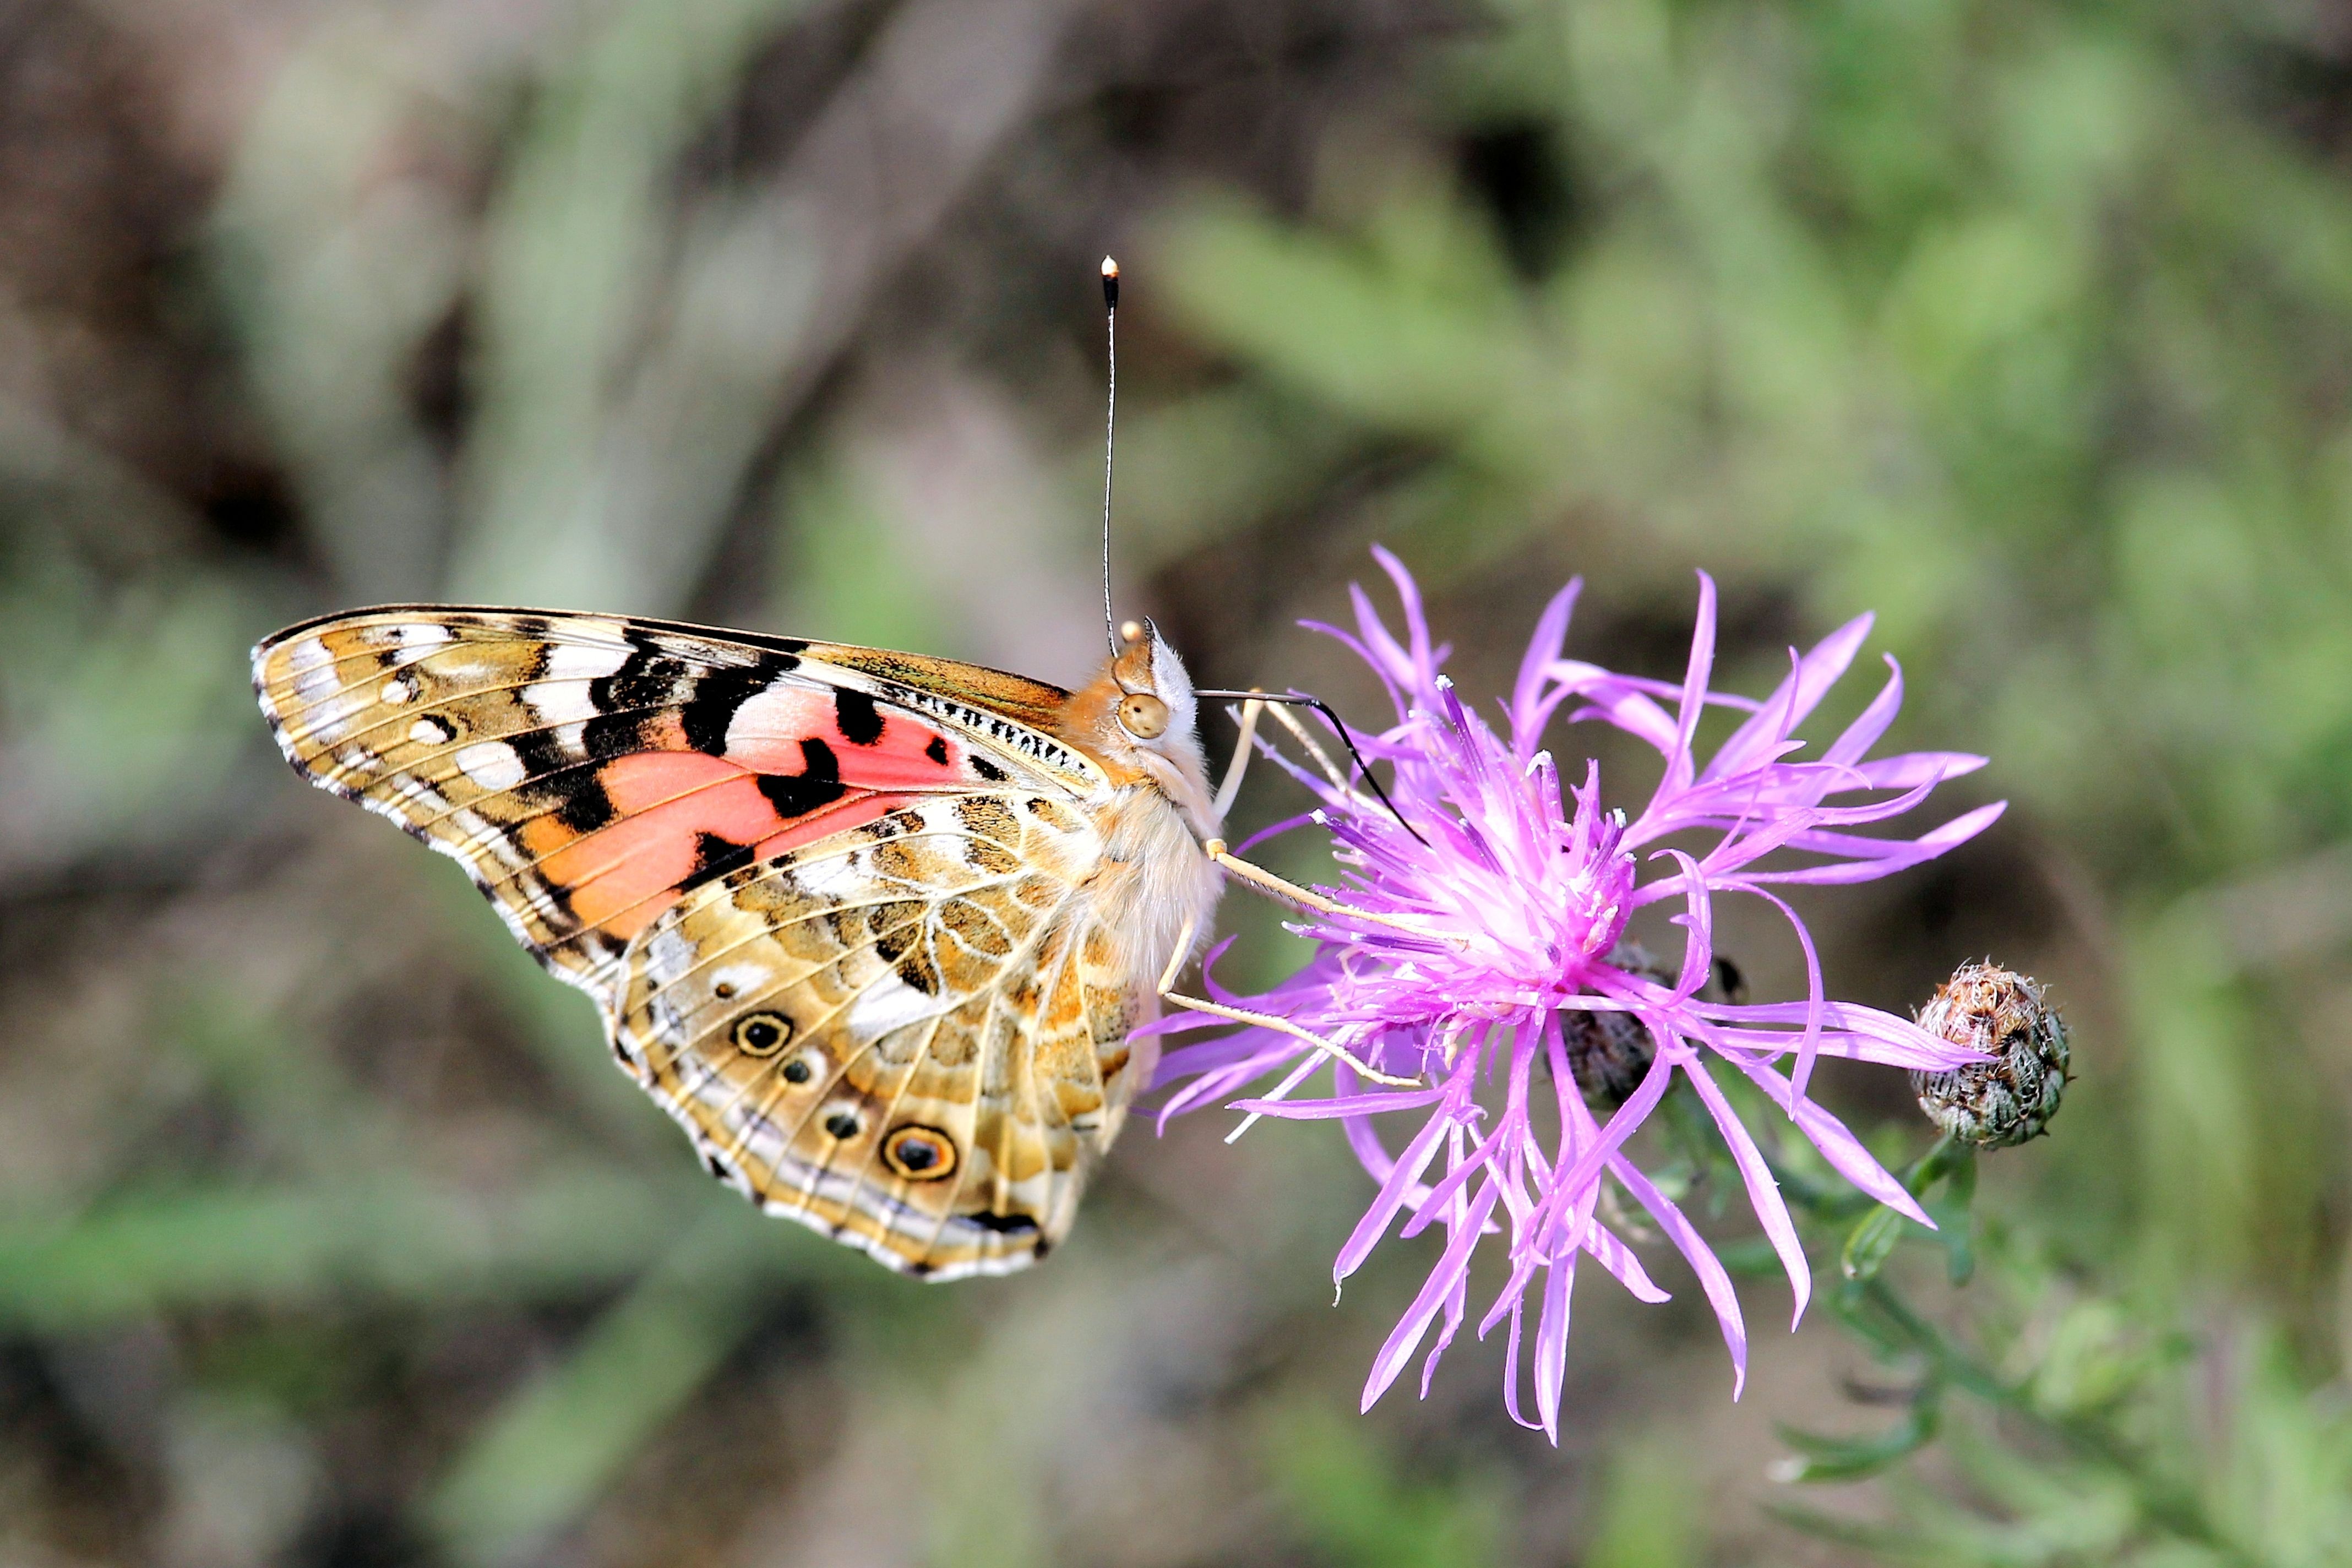
nature, plant, flower, wildlife, insect, botany, butterfly, flora, fauna, invertebrate, wildflower, close up, nectar, macro photography, painted lady, pollinator, moths and butterflies, lycaenid